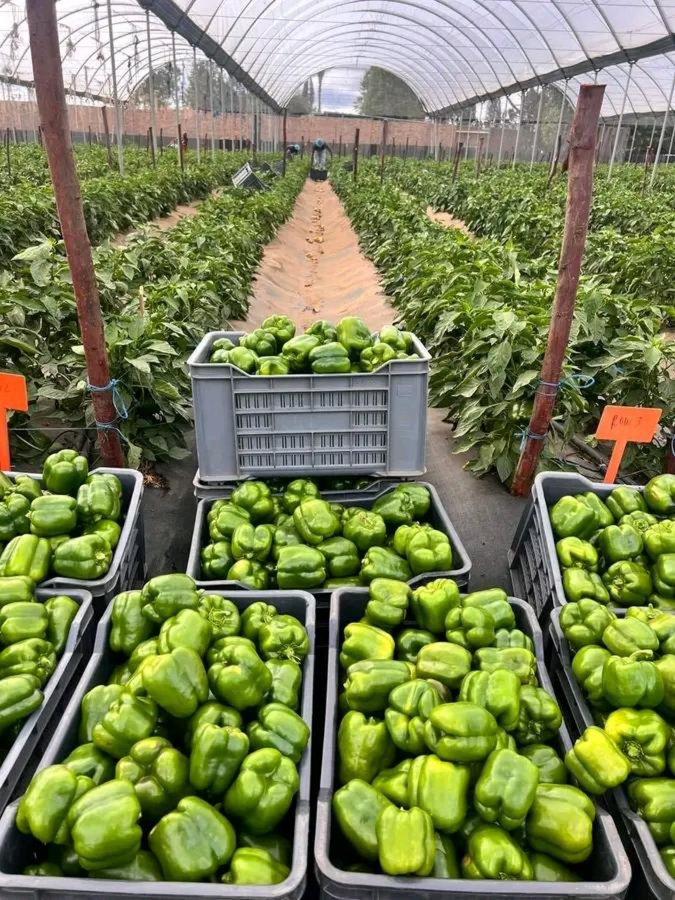
Hema kubwa la kitaalum ndani yake kukiwa kuna miche iliyostawi na kumea vizuri, inayoonekana kwenye muonekano wa rangi ya kijani kibichi, pia matenga yaliyojaa pilipili hoho zilizovunwa katika shamba hilo tayari kuwekwa sokoni kwa ajili ya biashara.